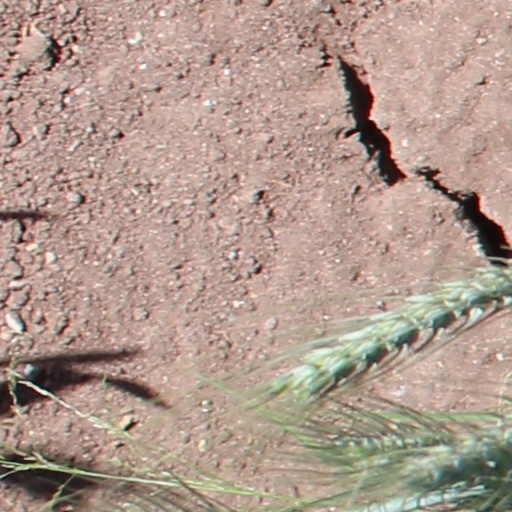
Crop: wheat